Joseph Willibrord Mähler

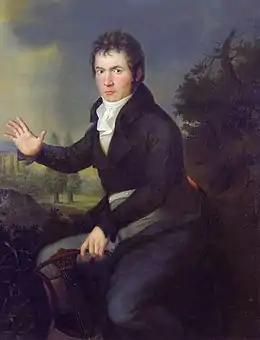
Ludwig van Beethoven, 1804/05

Joseph Willibrord Mähler (10 June 1778 – 20 June 1860) was a German painter. He was born in Koblenz-Ehrenbreitstein, the son of Franz Josef Mähler and Anna Johanna, née Vacano. He first served an apprenticeship in Dresden with Anton Graff to become a painter and later on, he continued with his studies at the Academy of Fine Arts Vienna. Mähler then decided to start a civil career, and he became an officer of the Secret Service "Geheime Kabinettskanzlei" (secret chancellery) in Vienna, while painting in his spare time.